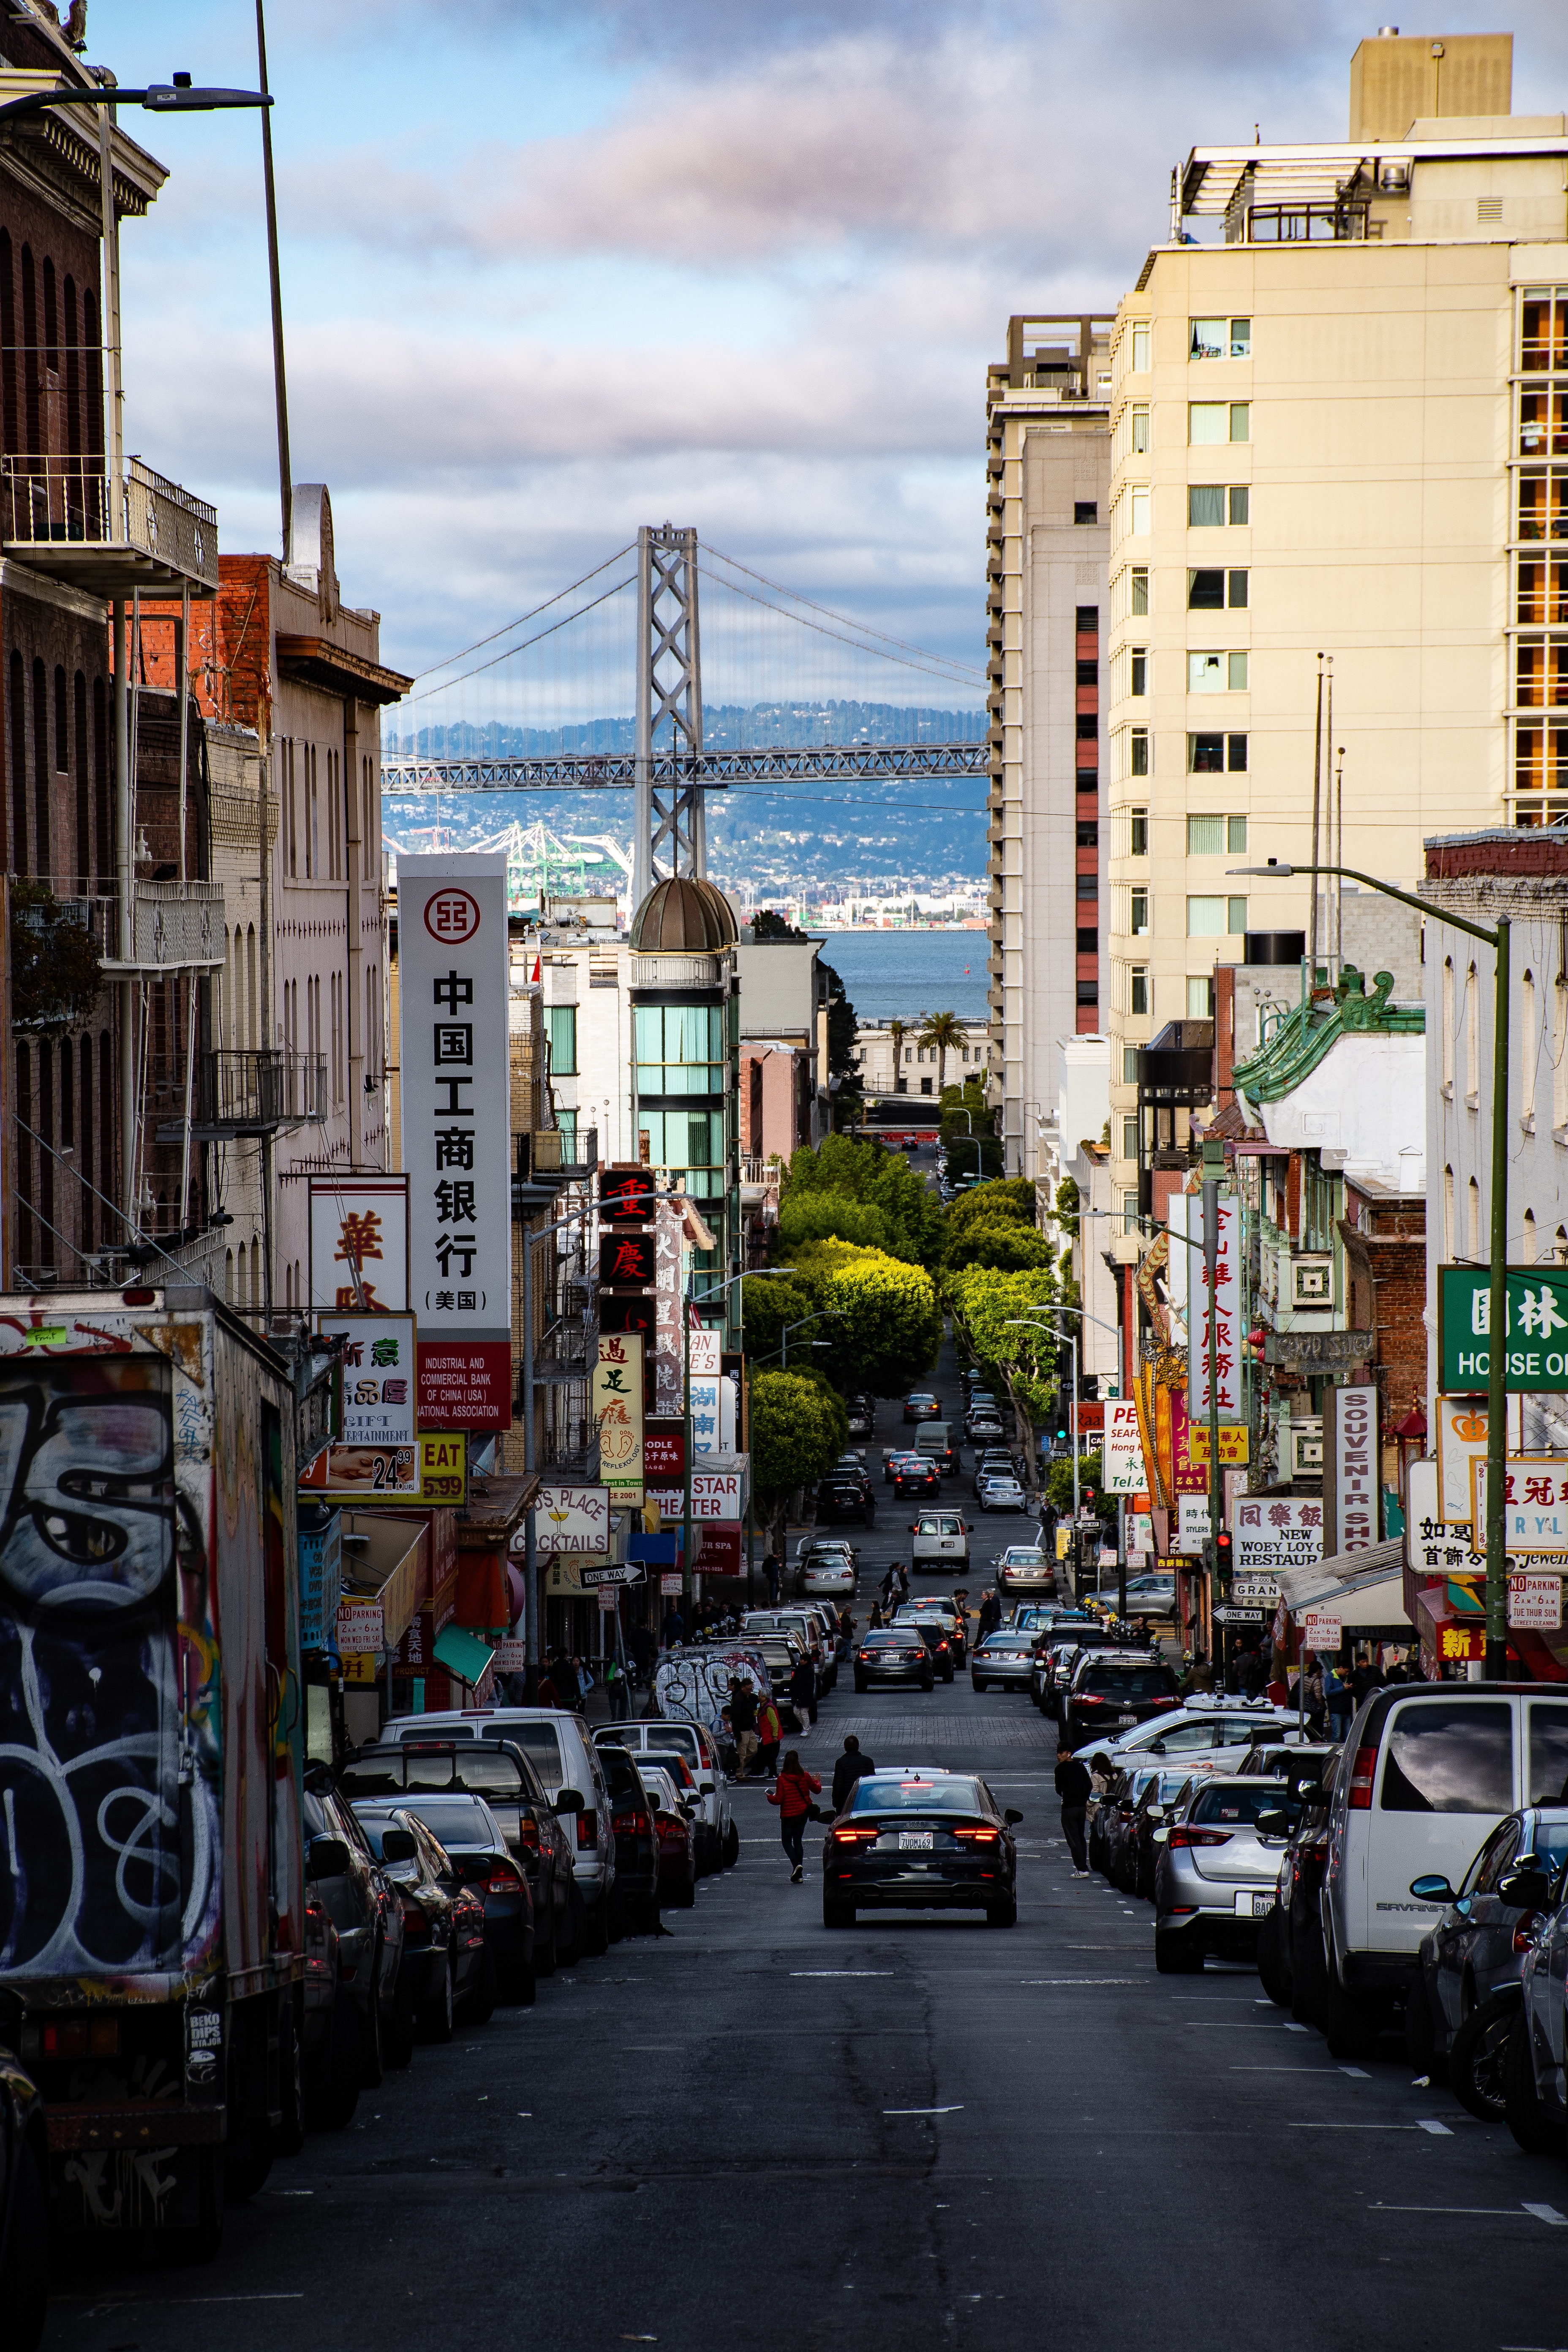
urban area, neighbourhood, town, street, city, human settlement, road, downtown, building, sky, metropolis, metropolitan area, architecture, infrastructure, residential area, cityscape, thoroughfare, mixed use, lane, tree, tourism, traffic, vehicle, vacation, alley, nonbuilding structure, house, road surface, travel